Bee-eater

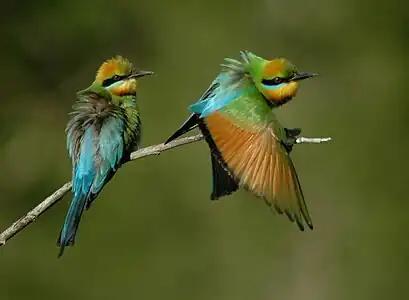
Rainbow bee-eaters, a "Merops" species

The bee-eaters were first named as a scientific group by the French polymath Constantine Samuel Rafinesque-Schmaltz, who created the bird subfamily Meropia for these birds in 1815. The name, now modernised as Meropidae, is derived from "Merops", the Ancient Greek for "bee-eater", and the English term "bee-eater" was first recorded in 1668, referring to the European species.